IBM 3505

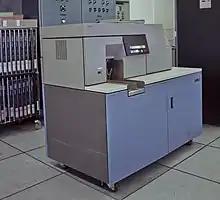
IBM 3525 Card Punch

It has an input hopper with a capacity of 1200 cards, and two output stackers, each holding up to 1200 cards. Cards may be selected into either stacker under program control. A full stacker stops the punch, awaiting operator intervention. A third stacker, the "reject stacker", receives cards that were punched incorrectly. The reject stacker holds up to 200 cards. The 3525 model P1 punches at 100 CPM, the P2 at 200 CPM, and the P3 at 300 CPM.